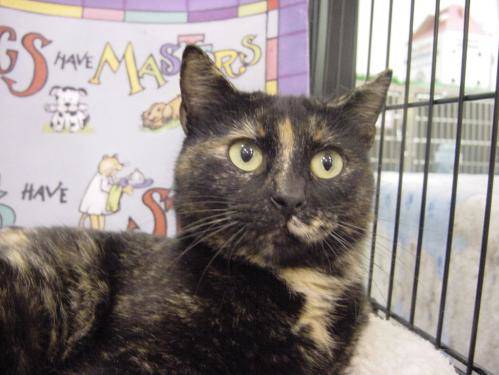
Label: cat